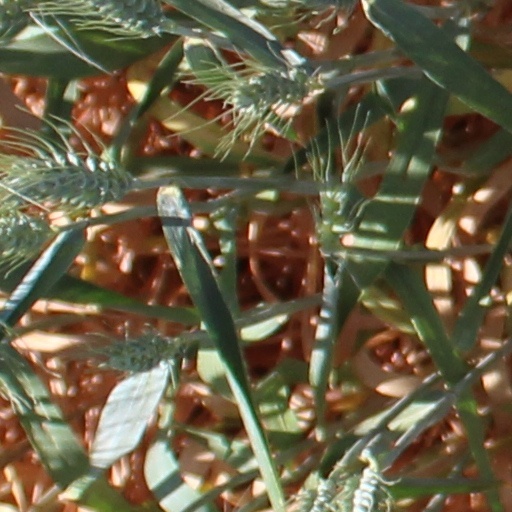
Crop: wheat